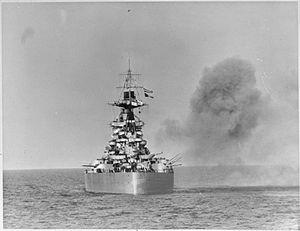
Le HMS Rodney est un cuirassé de la Royal Navy ayant servi pendant la Seconde Guerre mondiale. Il est nommé ainsi en l'honneur de l'amiral George Brydges Rodney. C'est le second et dernier navire de la classe Nelson.
La classe Nelson est une classe de cuirassés de la Royal Navy, mis en service entre les deux guerres mondiales. Deux navires de cette classe ont été lancés et mis en service : le HMS Nelson et le HMS Rodney, tous les deux en service en 1927.